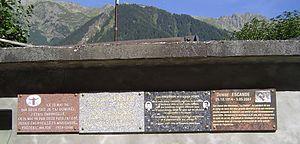
Deux jeunes alpinistes, étudiants, Jean Vincendon, 24 ans, parisien, et François Henry, 22 ans, bruxellois, partent le 22 décembre 1956 pour gravir le mont Blanc par la voie de l'éperon de la Brenva. Leur expédition tourne au drame. Ils se perdent dans de mauvaises conditions météorologiques à plus de 4 000 m d'altitude et succombent après 10 jours au froid et à l'épuisement : les tentatives de sauvetage échouent les unes après les autres alors que leur épopée est suivie à la jumelle depuis la vallée.
Le cimetière de Biollay est l'un des trois cimetières de la commune de Chamonix-Mont-Blanc en Haute-Savoie. les deux autres sont le petit cimetière du temple au sein même du centre-ville, et le cimetière d'Argentière.